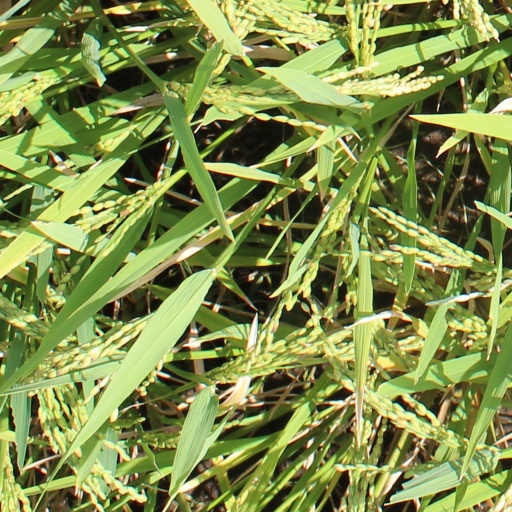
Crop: rice